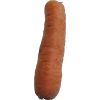
Label: Carrot 1